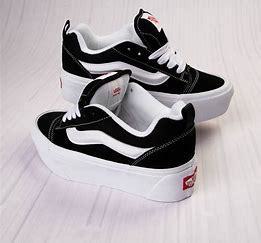
Brand: Vans
Model: KNU Skool